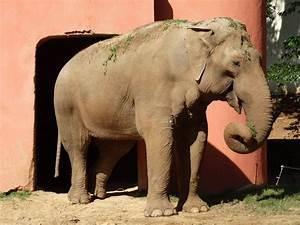
elephant